Old St. Peter's Church (Van Cortlandtville, New York)

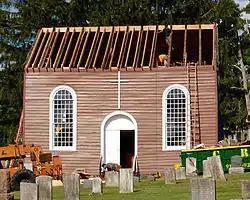
Shown during 2014 roof renovation.

Old St. Peter's Church and Old Cemetery, also known as St. Peter's Church of Cortlandt is a historic Episcopal church and cemetery at Oregon Road and Locust Avenue in Van Cortlandtville, Westchester County, New York. The church was built in 1766 and measures 28 feet by 36 feet. It is a wood-frame building sheathed in clapboards and was restored in 1964. The nearby Elmsford Reformed Church was built in 1793 and is a close replica.